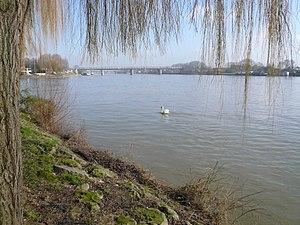
Andrésy est une commune française située dans le département des Yvelines, chef-lieu de canton, arrondissement de Saint-Germain-en-Laye, en région Île-de-France à 20 kilomètres de Paris.